TLA+

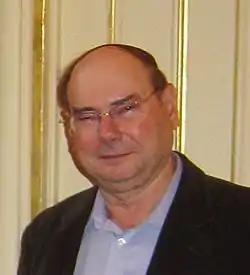
Amir Pnueli applied temporal logic to computer science, for which he received the 1996 Turing Award.

Modern temporal logic was developed by Arthur Prior in 1957, then called tense logic. Although Amir Pnueli was the first to seriously study the applications of temporal logic to computer science, Prior speculated on its use a decade earlier in 1967: